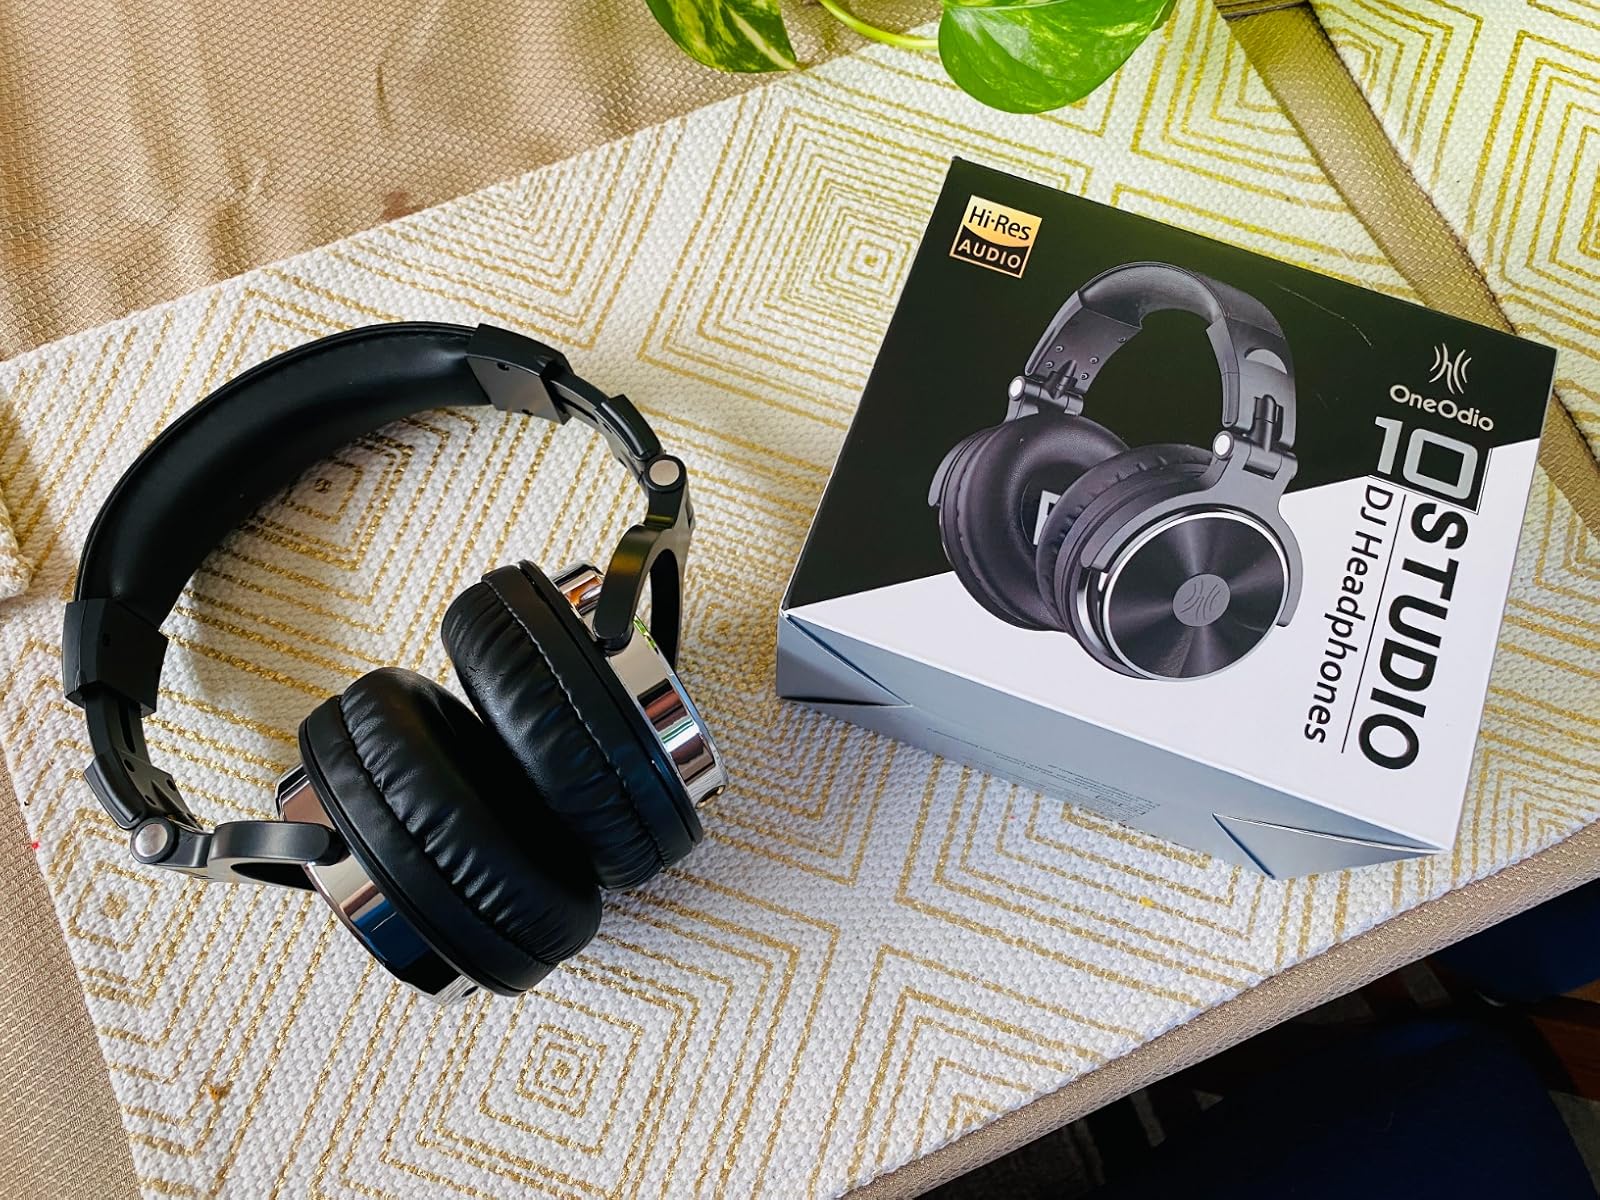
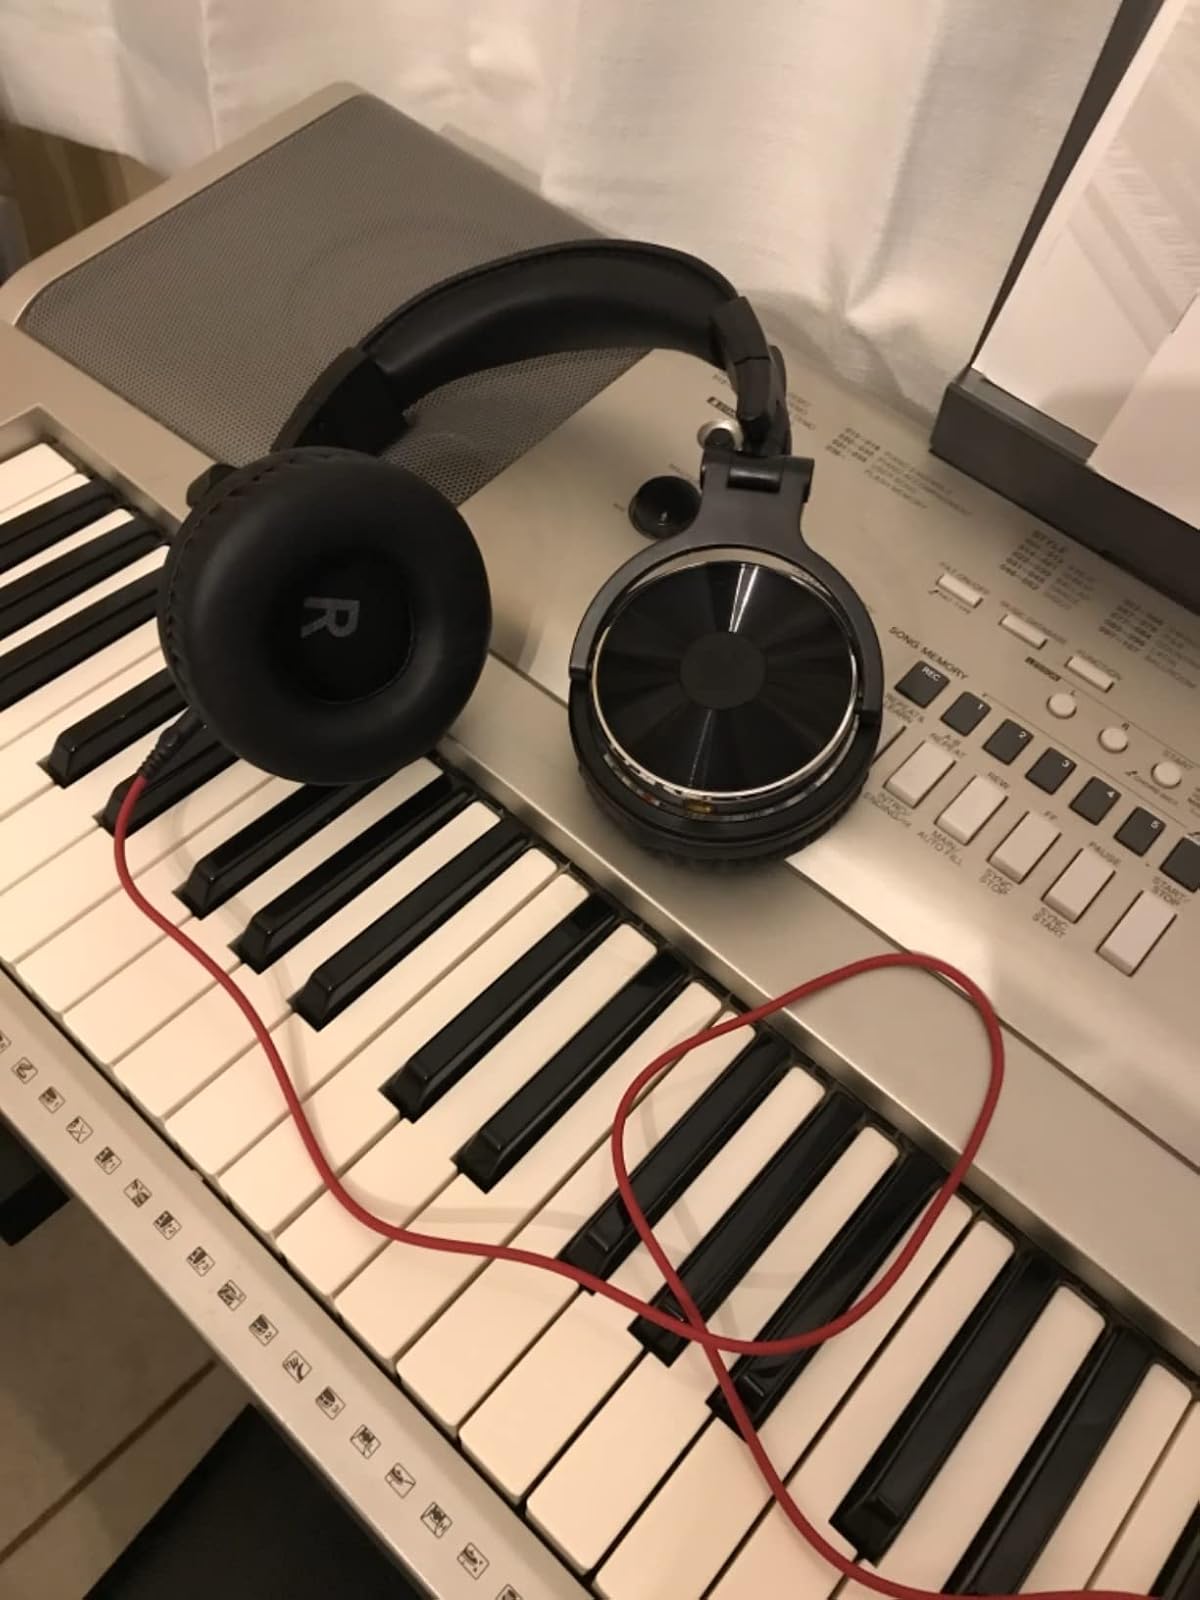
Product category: headphones
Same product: yes